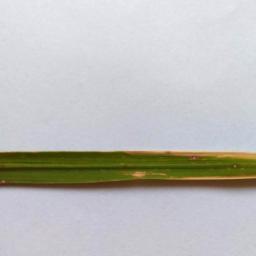
Label: Rice___Leaf_Blast